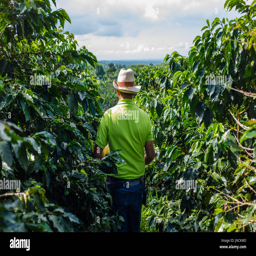
a farmer walks in the coffee plantation